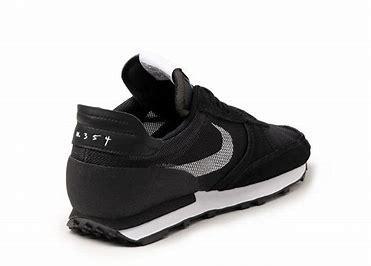
Brand: Nike
Model: Dbreak Type